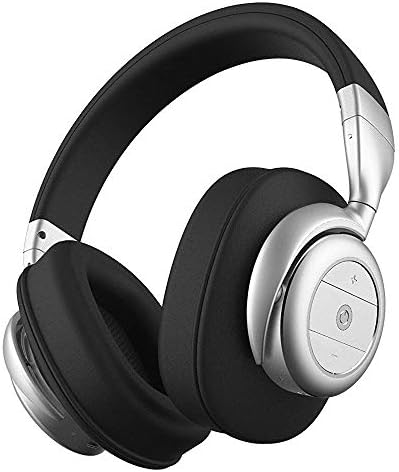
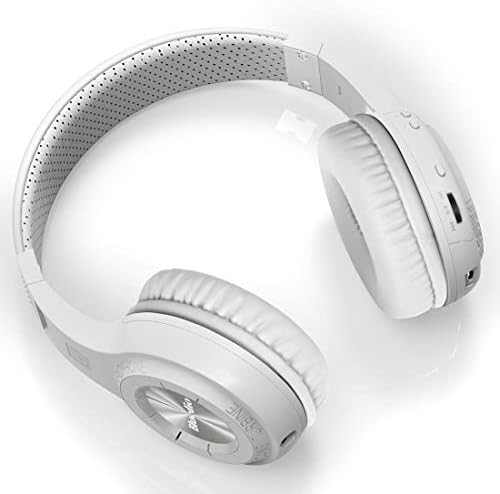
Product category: headphones
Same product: no